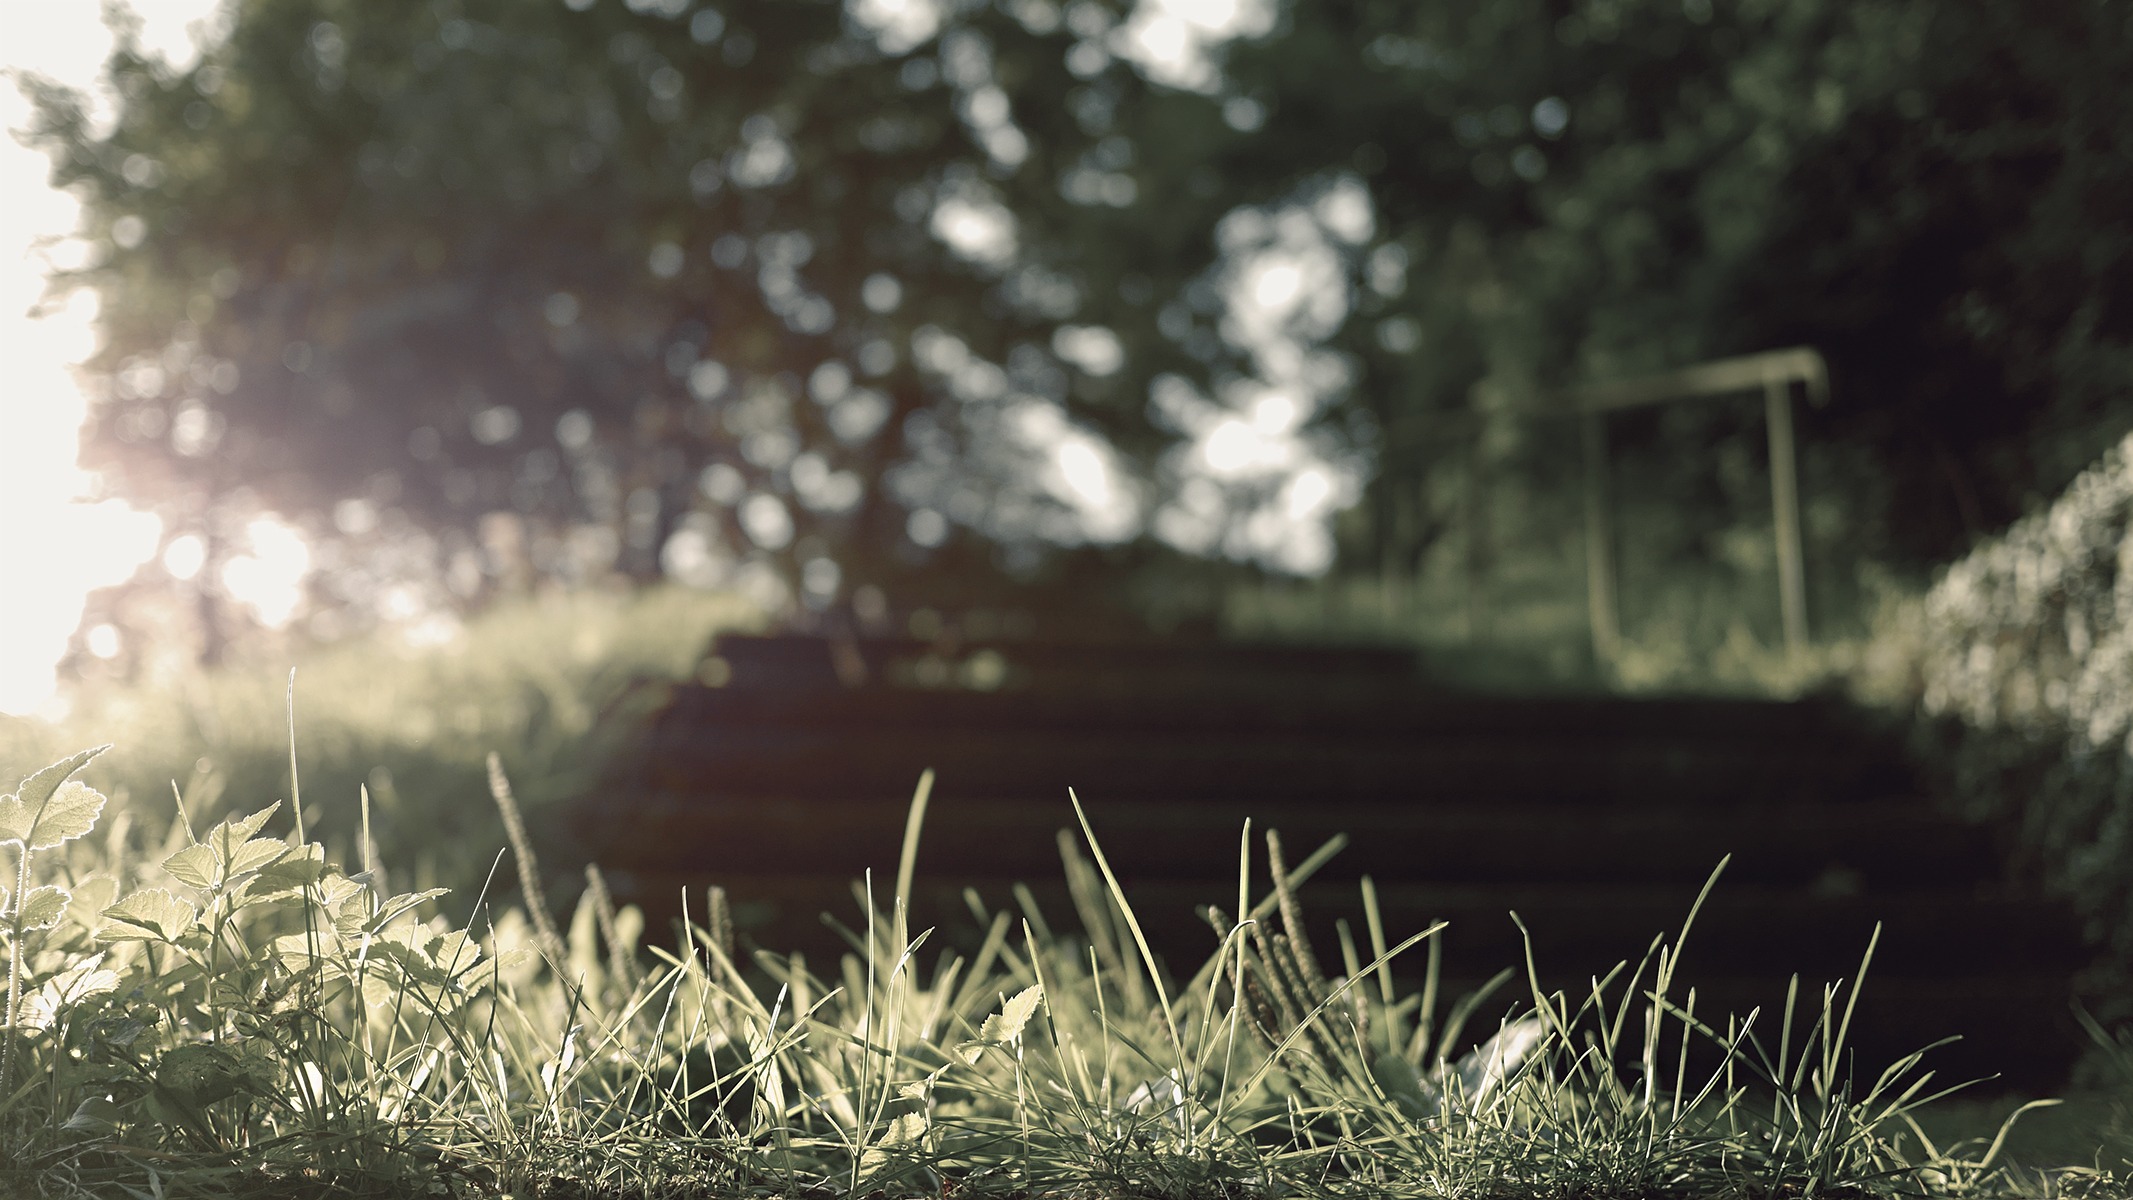
landscape, tree, nature, forest, path, grass, branch, light, plant, lawn, sunlight, morning, leaf, flower, summer, spring, green, autumn, calm, season, woods, meditation, woodland, quiet, rural area, grass family, woody plant, suhshine